Cambridge, Massachusetts

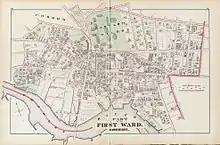
An 1873 map of Harvard Square

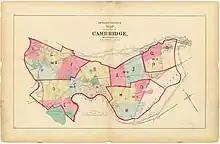
An 1873 map of Cambridge

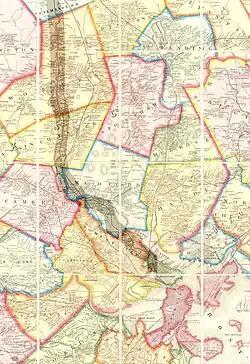
An 1852 map of Greater Boston highlighting the regional rail lines and course of Middlesex Canal; Cambridge is near the bottom of the map highlighted in yellow, and West Cambridge, which is present-day Arlington, Massachusetts, highlighted in pink

The Massachusett inhabited the area that is now called Cambridge for thousands of years prior to European colonization of the Americas, most recently under the name "Anmoughcawgen", which means 'fishing weir' or 'beaver dam' in Natick. At the time of European contact, the area was inhabited by Naumkeag or Pawtucket to the north and Massachusett to the south, and may have been inhabited by other groups such as the Totant, not well described in later European narratives. The contact period introduced a number of European infectious diseases which would decimate native populations in virgin soil epidemics, leaving the area uncontested upon the arrival of large groups of English settlers in 1630.